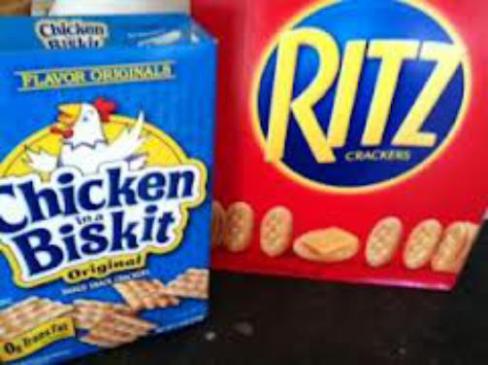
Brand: chicken in a biskit
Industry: Food